Pyongyang Grand Theatre

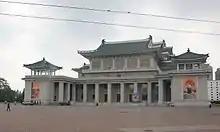

The Pyongyang Grand Theatre is a theatre located in North Korea. It was opened in 1960.